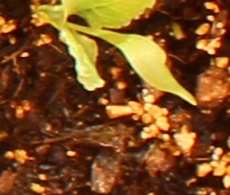
Label: Sugar beet